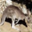
Label: kangaroo